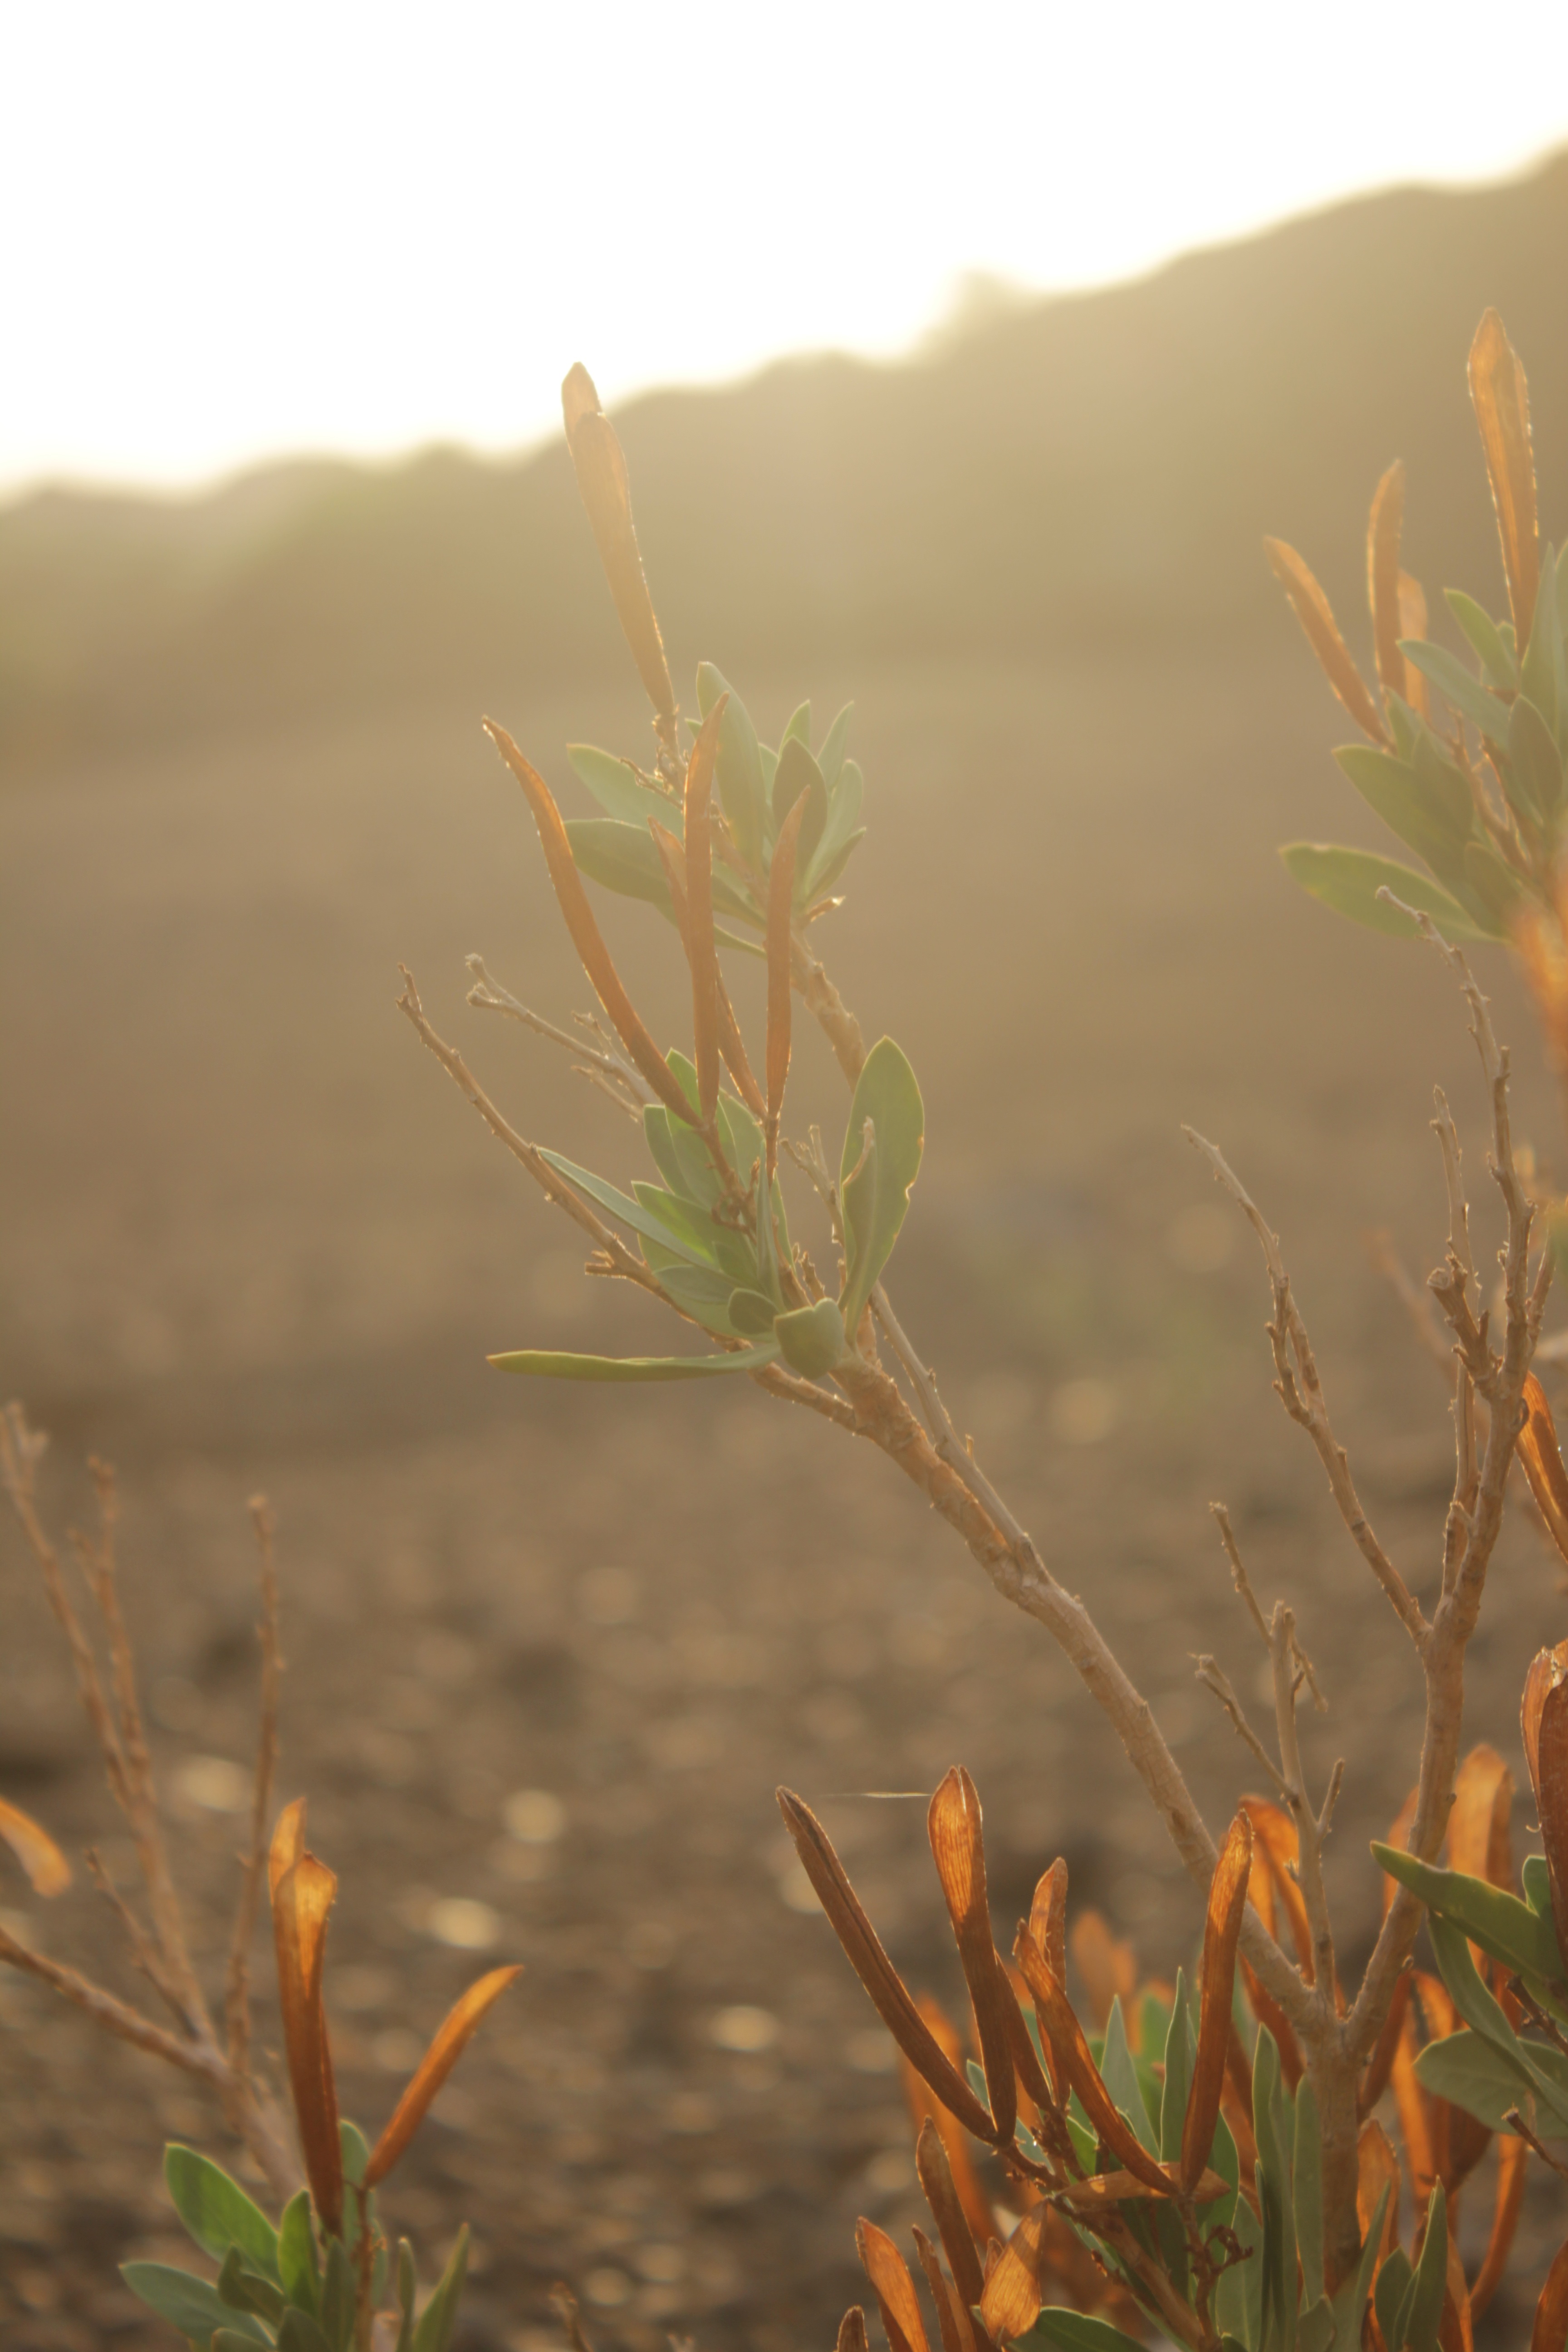
tree, nature, grass, branch, plant, sunset, field, meadow, prairie, sunlight, morning, leaf, flower, green, autumn, botany, flora, season, wildflower, grassland, habitat, ecosystem, macro photography, natural environment, atmospheric phenomenon, grass family